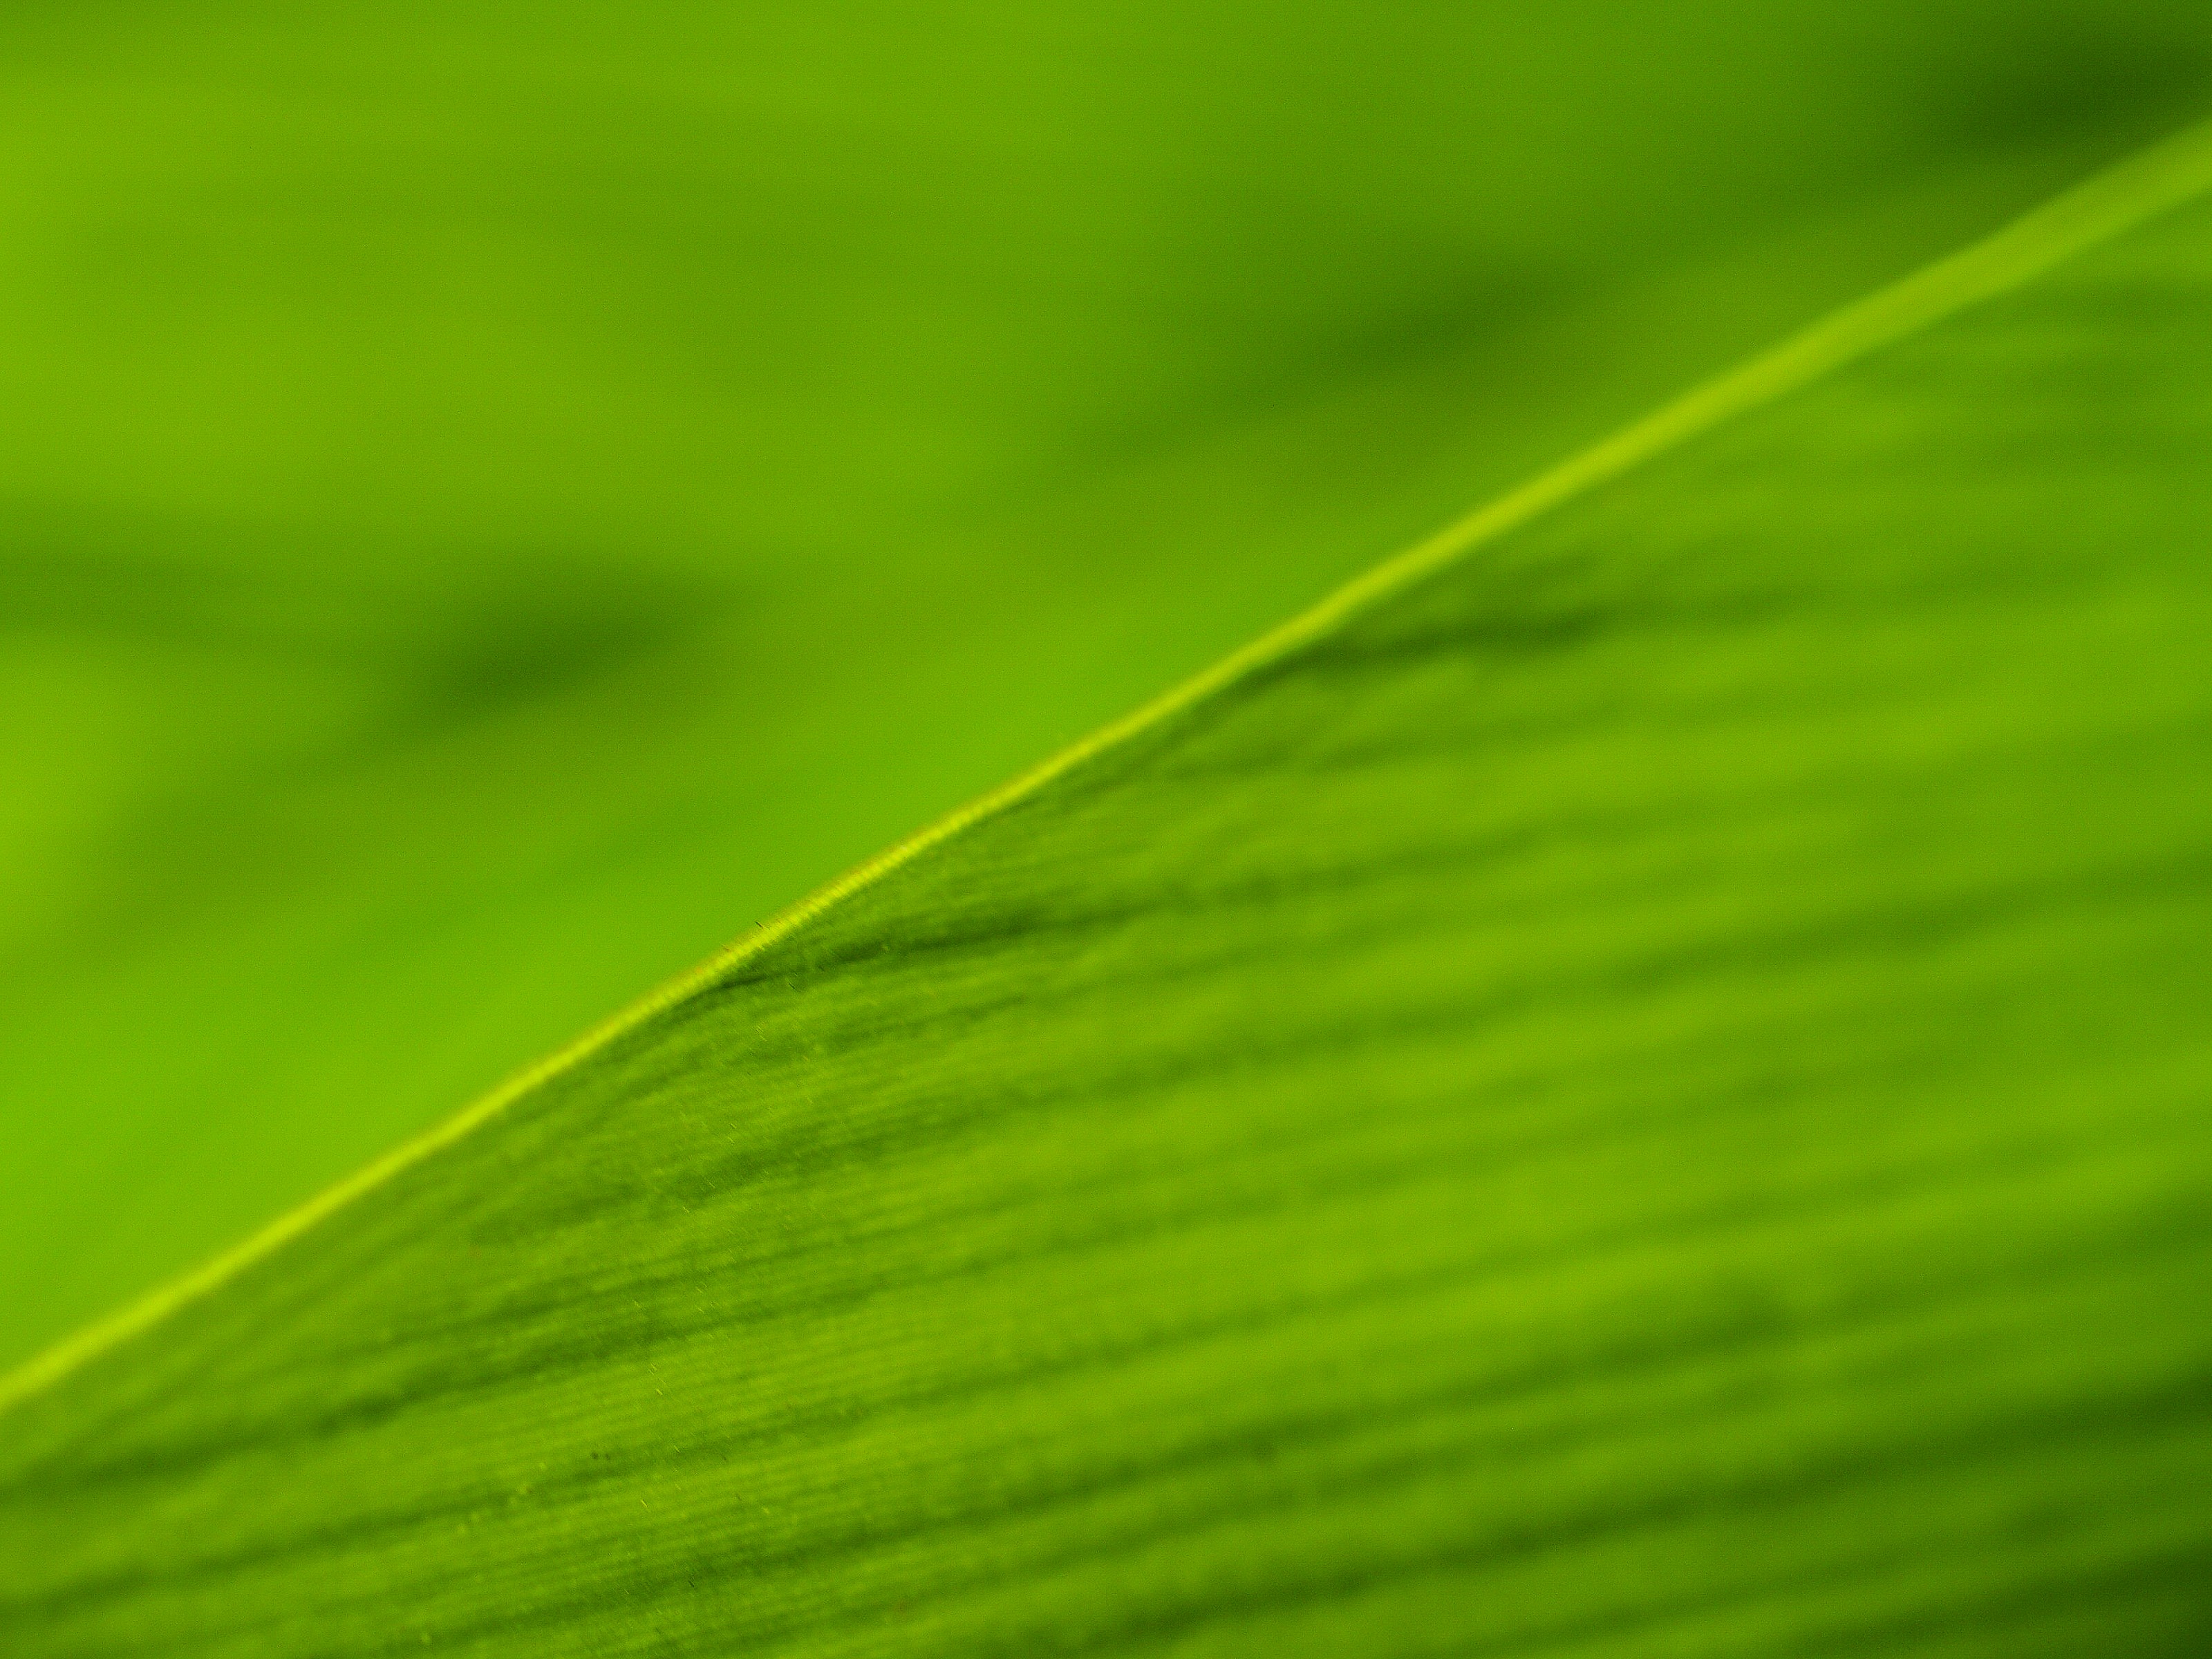
artificial, assort, background, background texture, bright, clean, closeup, design, drop, foliage, grass, green, greenleaf, leaf, light, many, natural, organic, patterns, plant, small, spring, summer, templates, textures, tiny, wood, yellowood, banana leaf, close up, water, grass family, macro photography, terrestrial plant, photography, flower, grassland